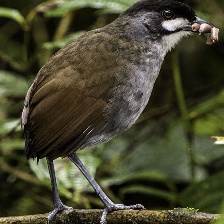
Species: JOCOTOCO ANTPITTA
Scientific name: GRALLARIA RIDGELYI